Abraham Blum

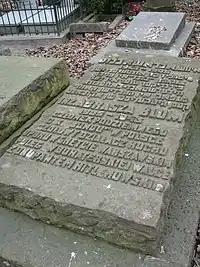
Abraham Blum's symbolic grave at Okopowa Street. Inscription reads "Abrasza Blum, eng., 1905-1943. Member of the underground coordinating committee of the Bund in Poland. Leading activist in the resistance of the Warsaw Ghetto. Died in the heroic struggle against the Nazi occupiers."

During the invasion of Poland by Nazi Germany in September 1939 he participated in the defense of Warsaw. Together with the leader of the Bund, Szmul Zygielbojm, and with support from Warsaw's mayor Stefan Starzyński, he helped to organize all-Jewish detachments that defended the Polish capital against the German assault. Along with other Bund activists Blum continued to edit the party's newspaper, the "Folkszajtung" ("the People's Gazette") ensuring that it did not cease publication during the siege. As the occupation of Warsaw commenced most of the Bund's senior leadership was forced to evacuate the city, as they may have been too well known to the Germans, and the local leadership of the party was taken over by younger members, many of them from the Cukunft. Blum, who was their leader, has been credited with ensuring the Warsaw Bund's survival during this difficult time.